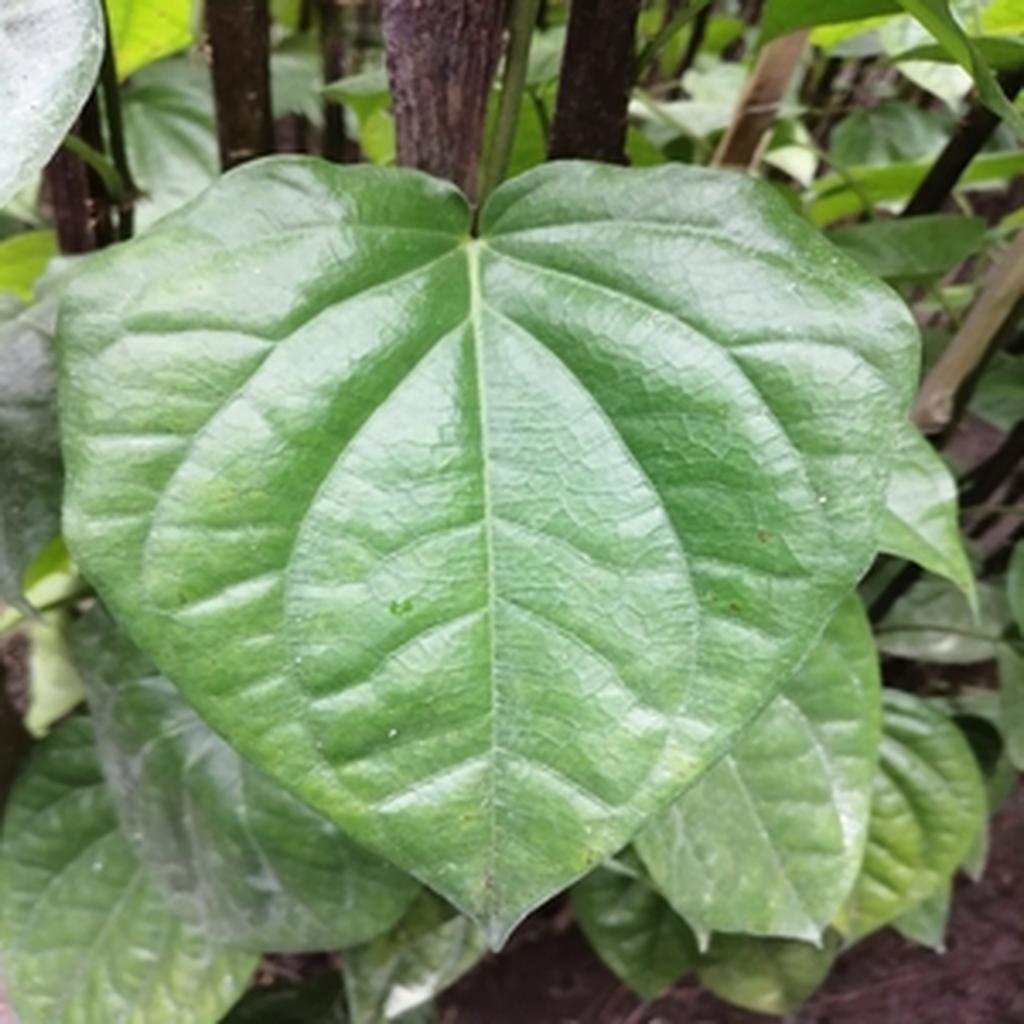
Label: Healthy_Leaf